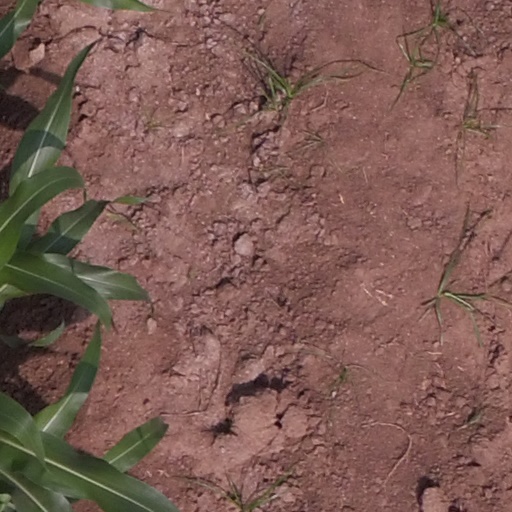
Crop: maize; corn